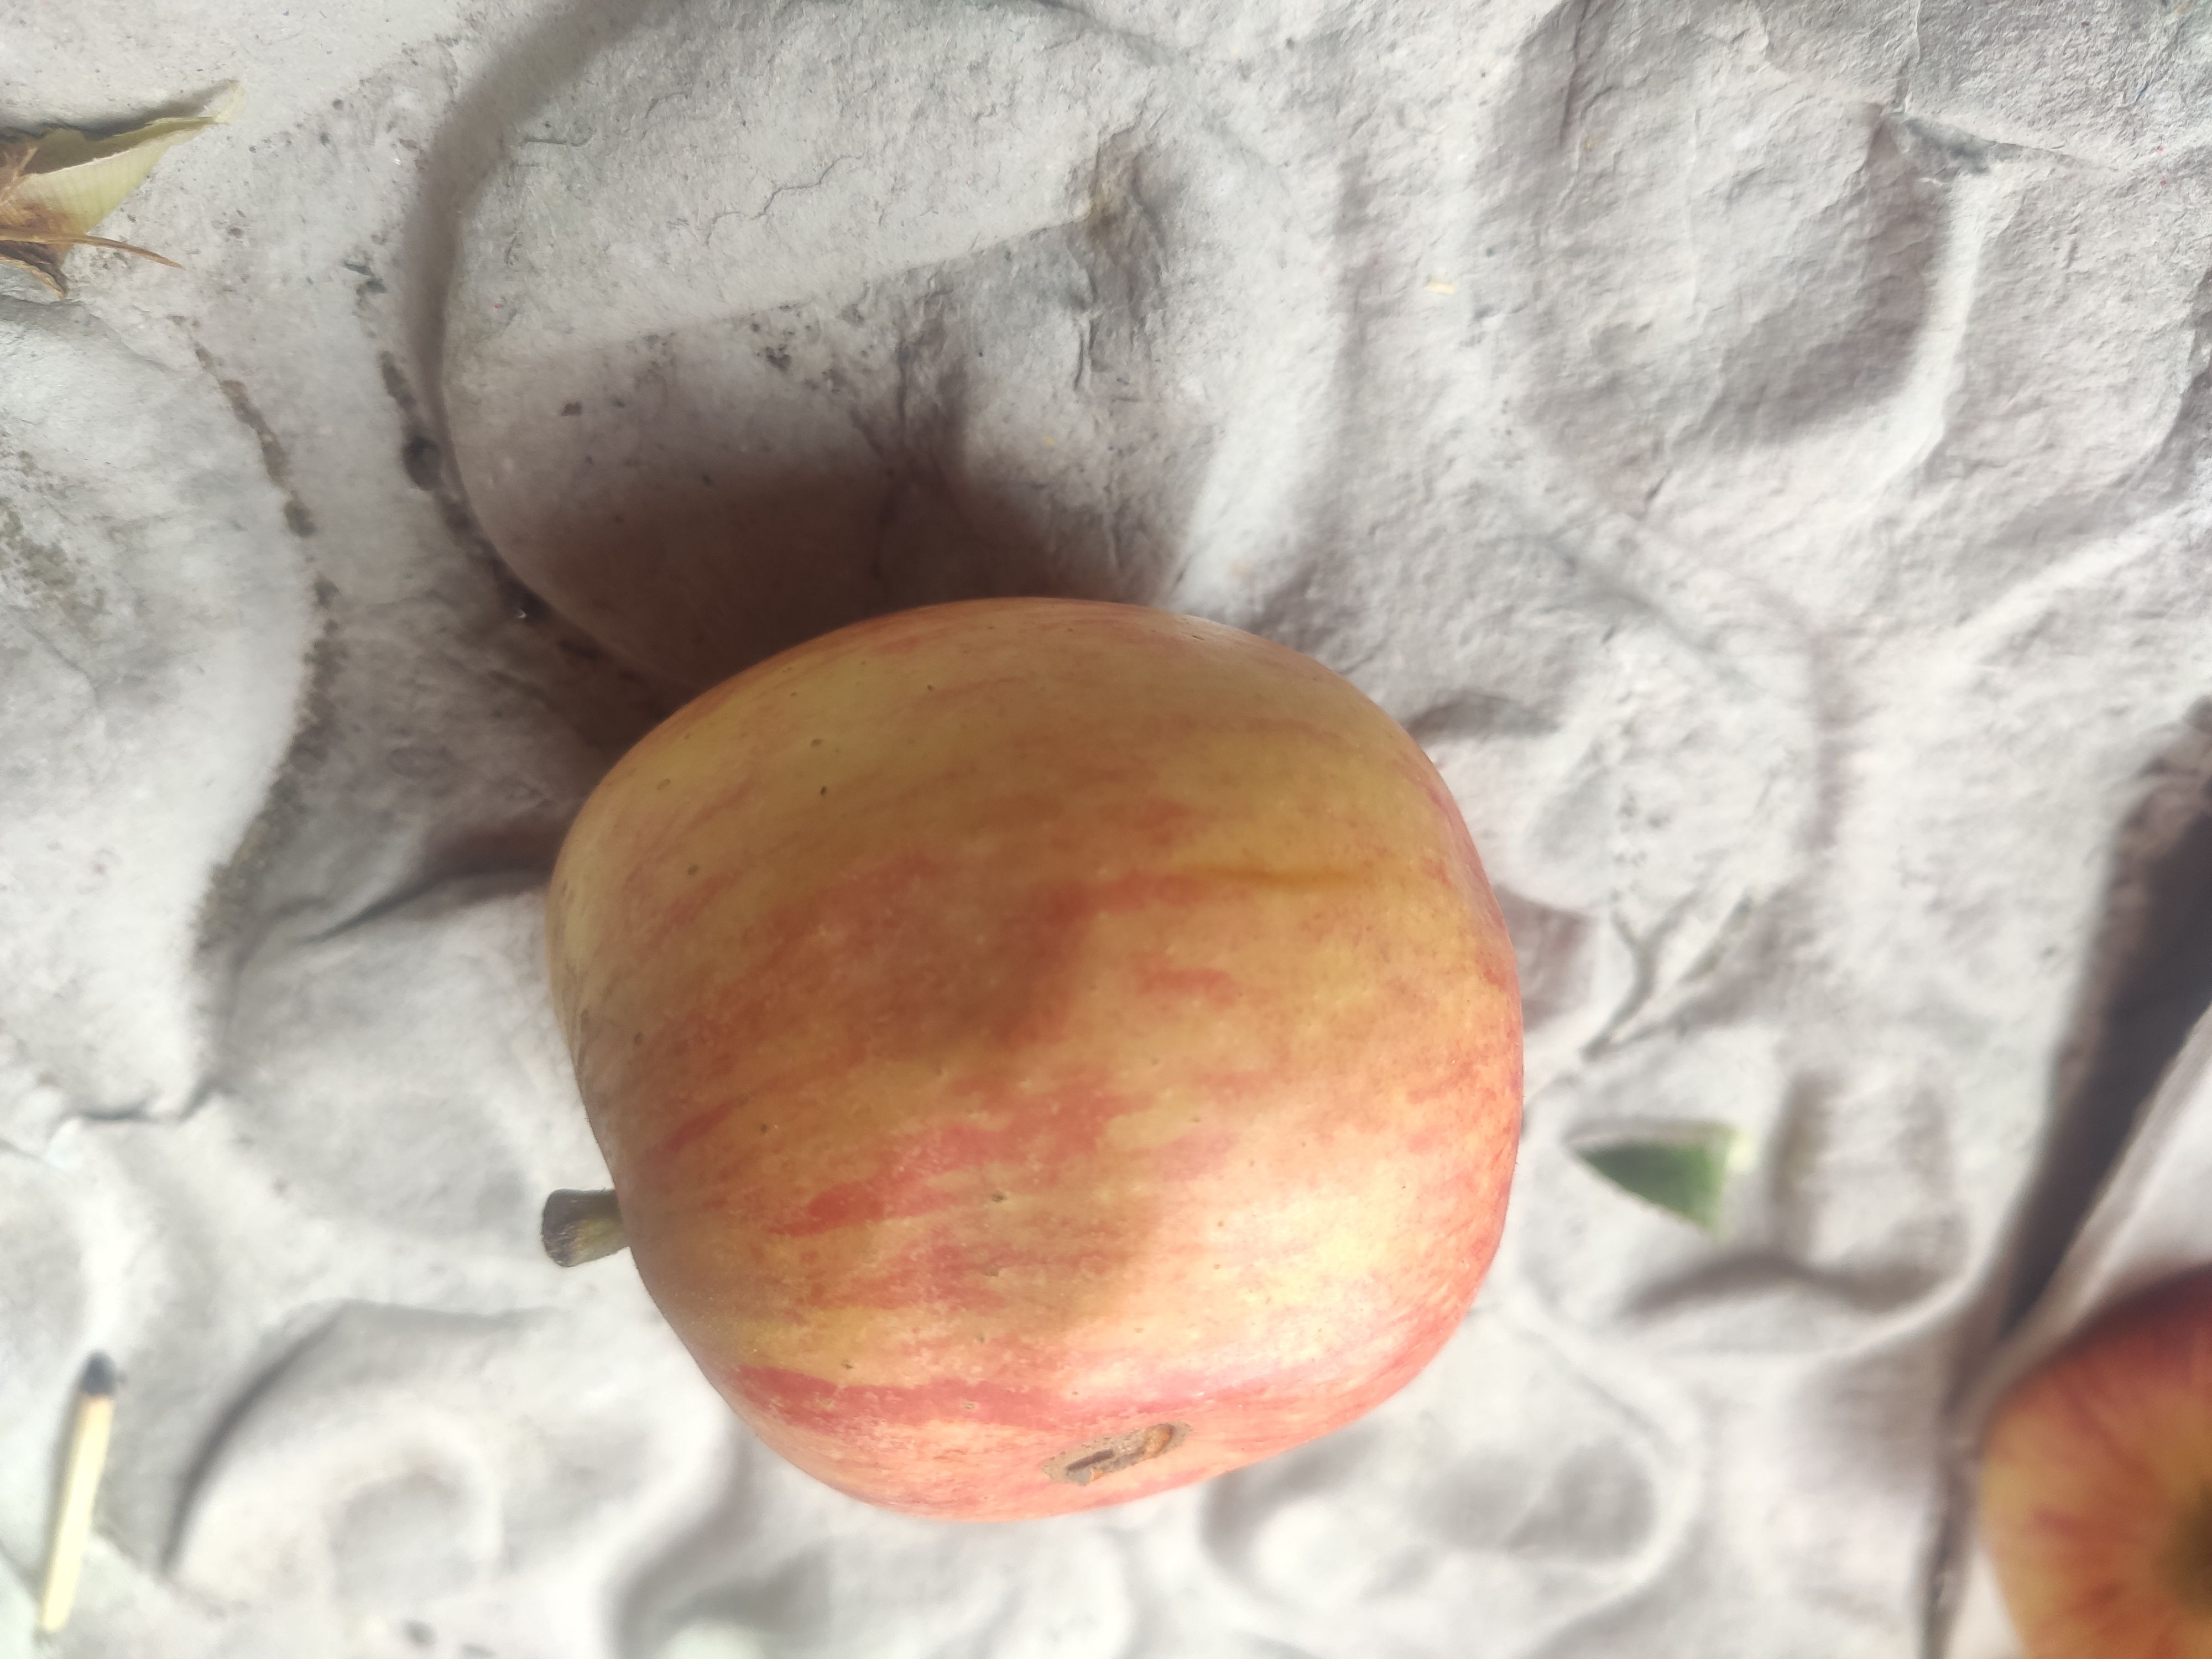
Fruit: apple
Grade: 2nd-grade